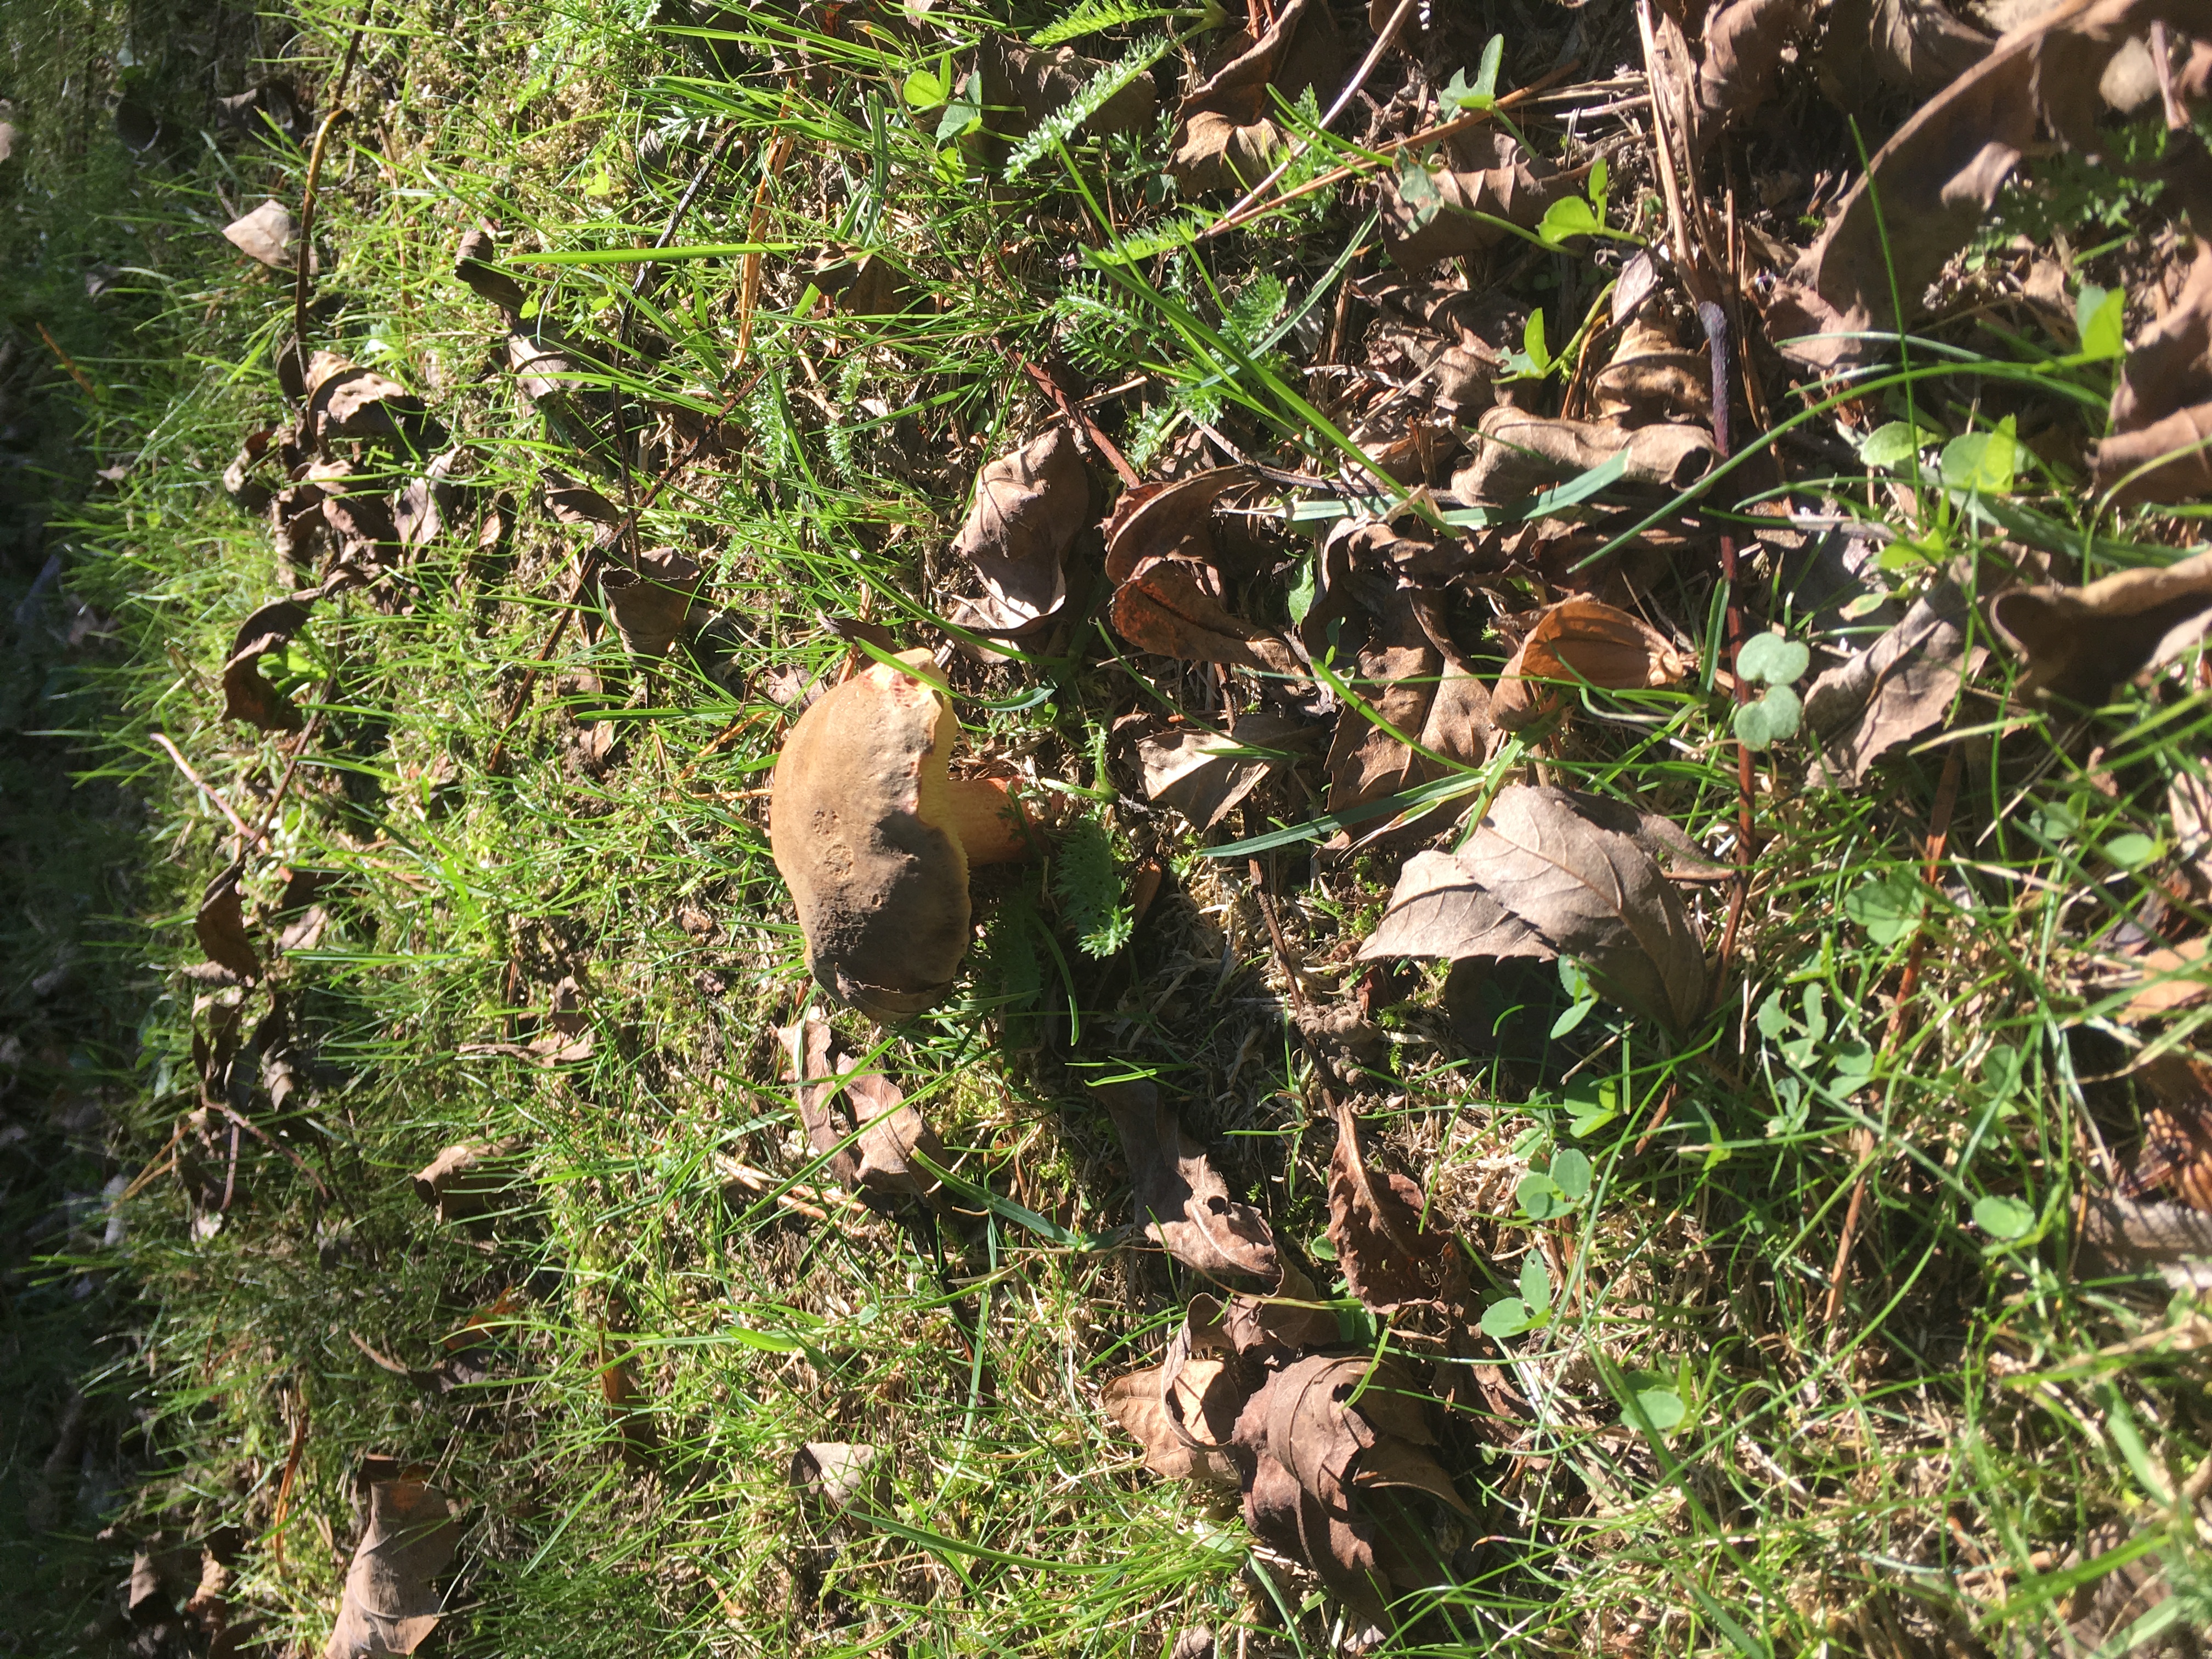
mushroom, autumn, plant, grass, flora, plant community, shrubland, tree, grass family